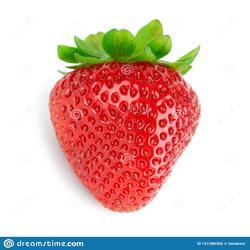
Label: Strawberry